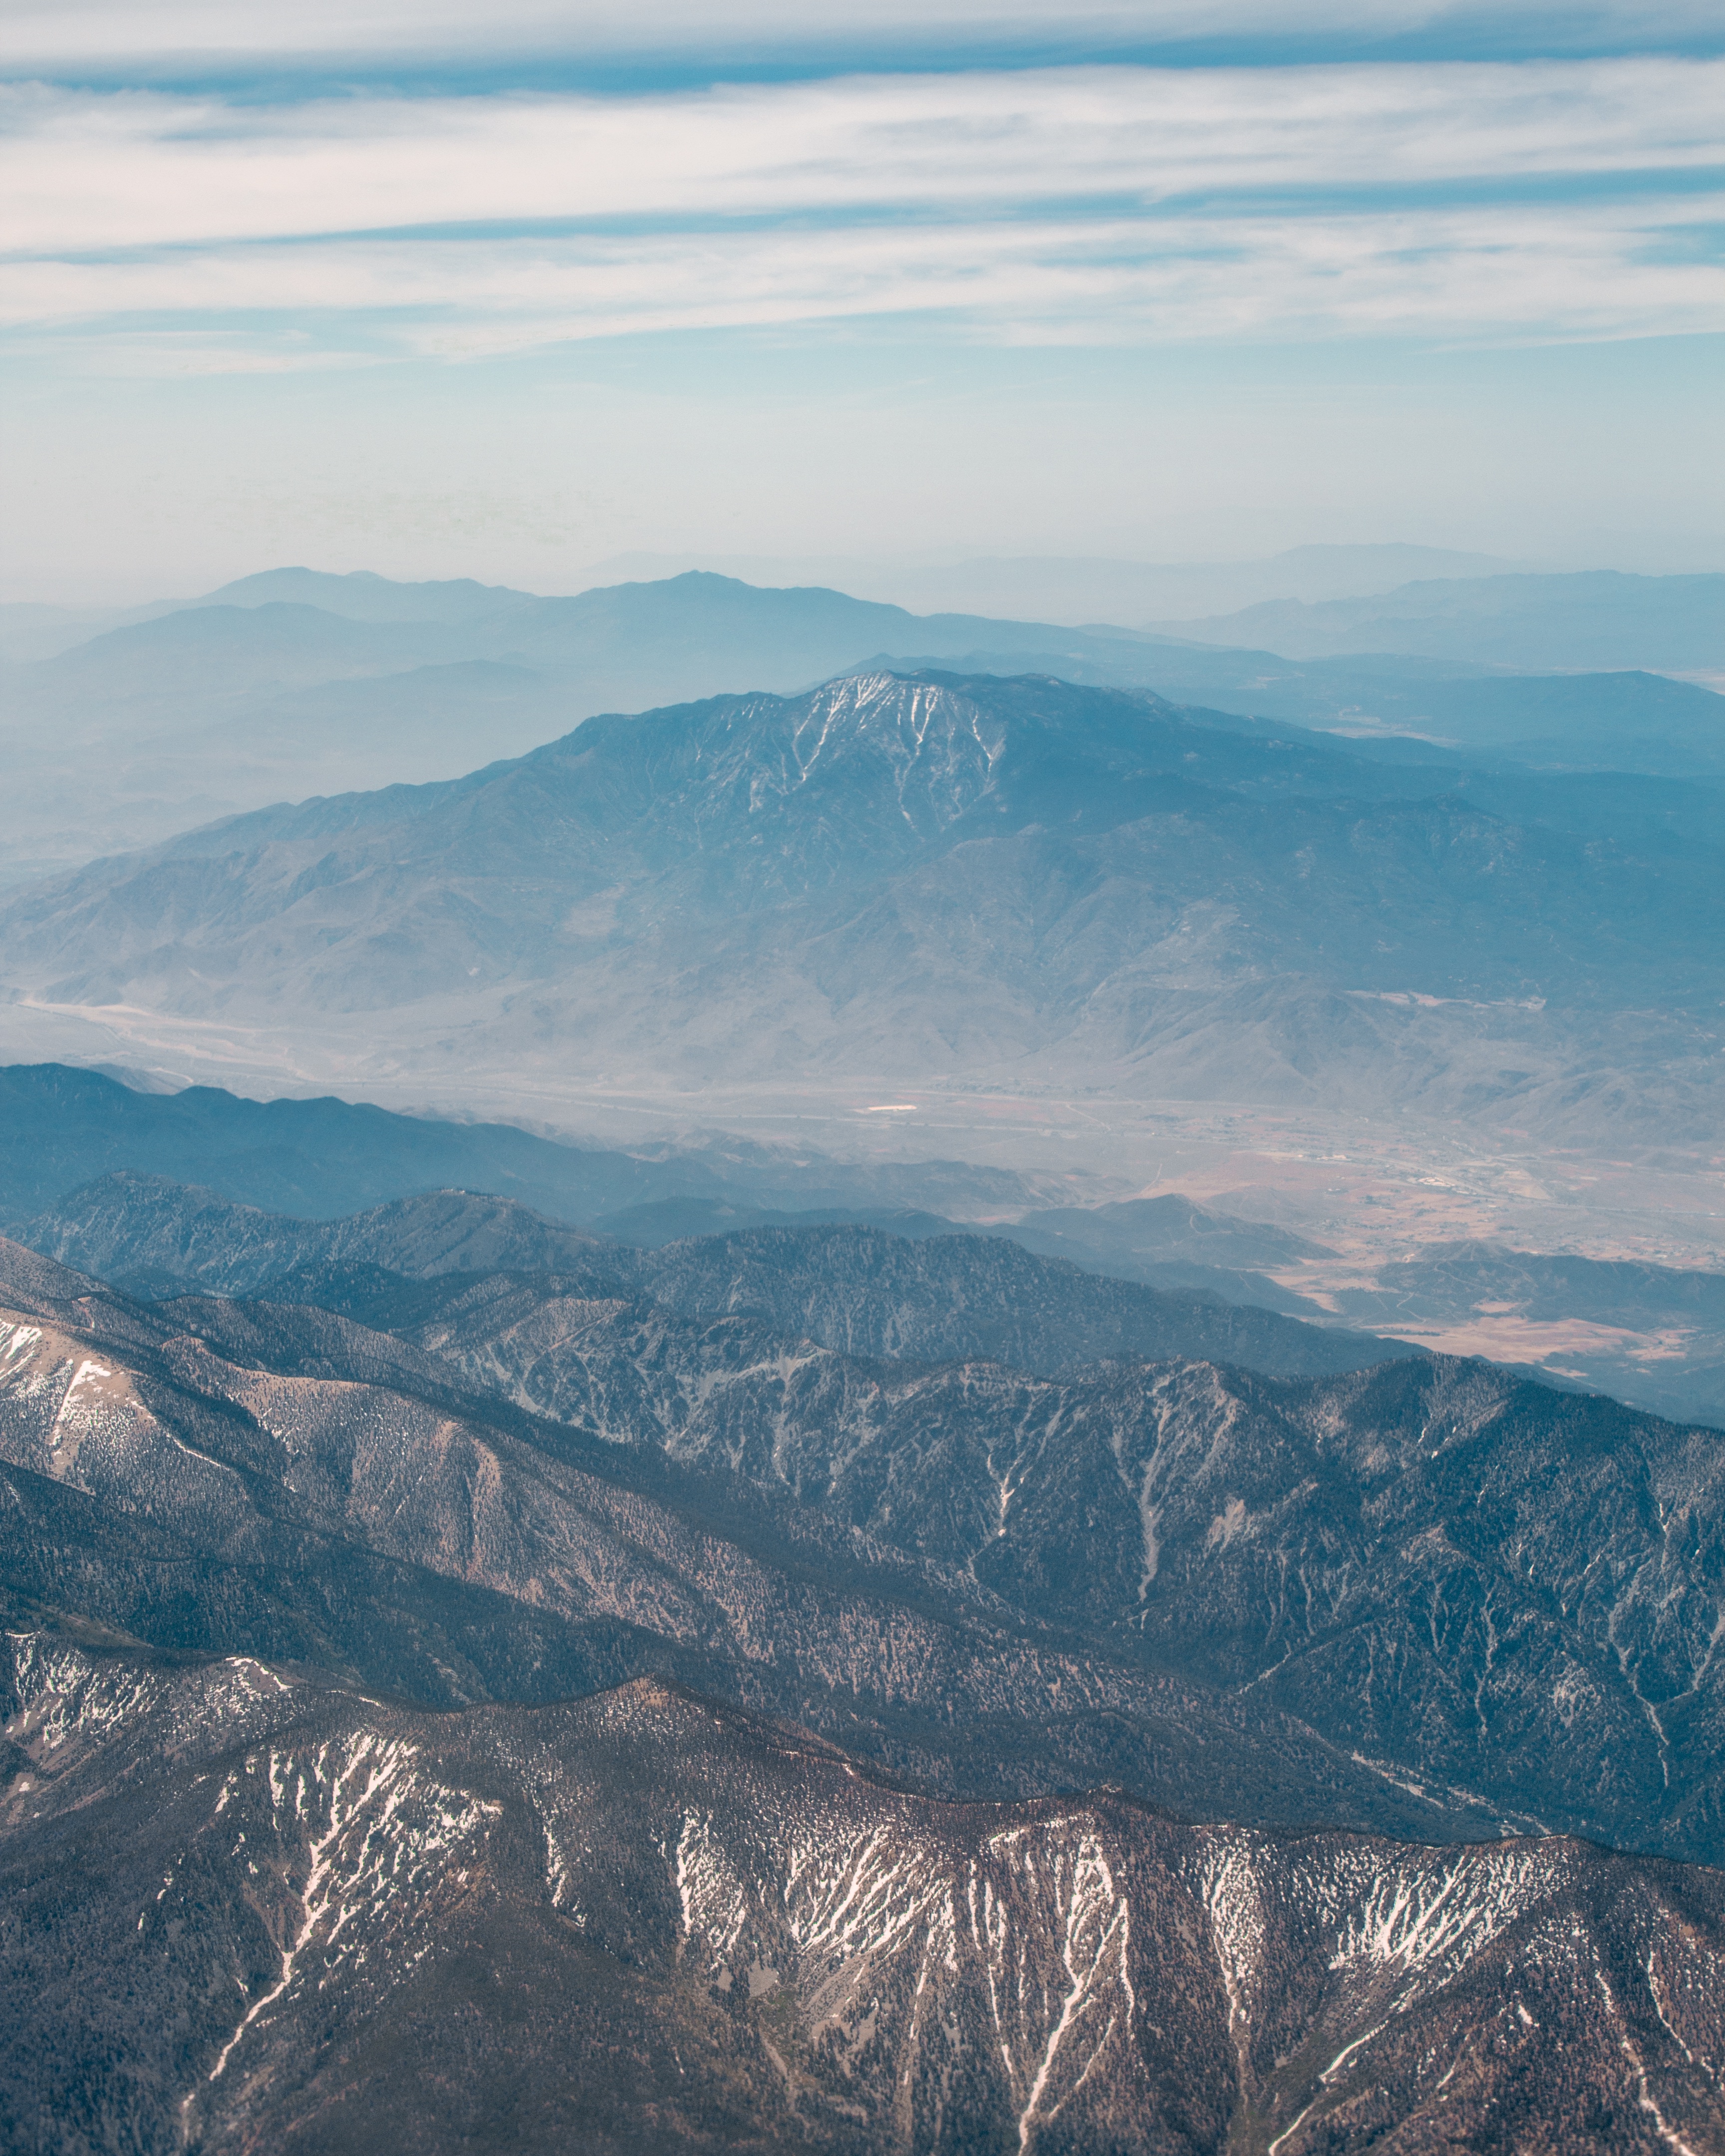
landscape, nature, horizon, wilderness, mountain, snow, cloud, sunrise, morning, hill, dawn, valley, mountain range, ridge, summit, alps, plateau, landform, aerial photography, geographical feature, atmospheric phenomenon, atmosphere of earth, mountainous landforms